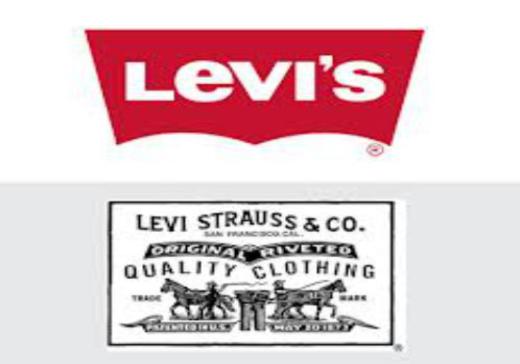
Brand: levis
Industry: Clothes